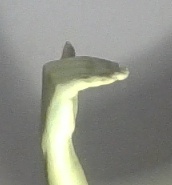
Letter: khaa